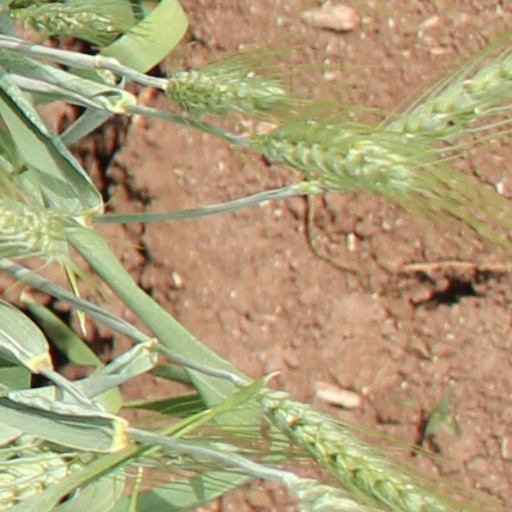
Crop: wheat